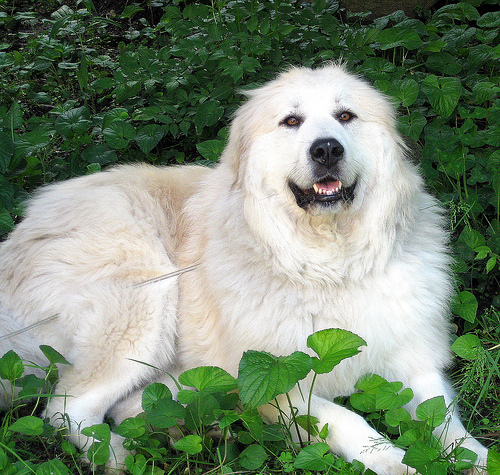
Animal: dog
Breed: great_pyrenees